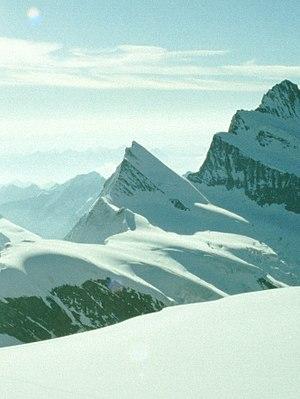
Le pic Agassiz est une montagne des Alpes bernoises, située 1,5 kilomètre au nord-ouest du Finsteraarhorn, dont il est séparé par l’Agassizjoch. Il doit son nom au géologue et zoologiste Louis Agassiz.